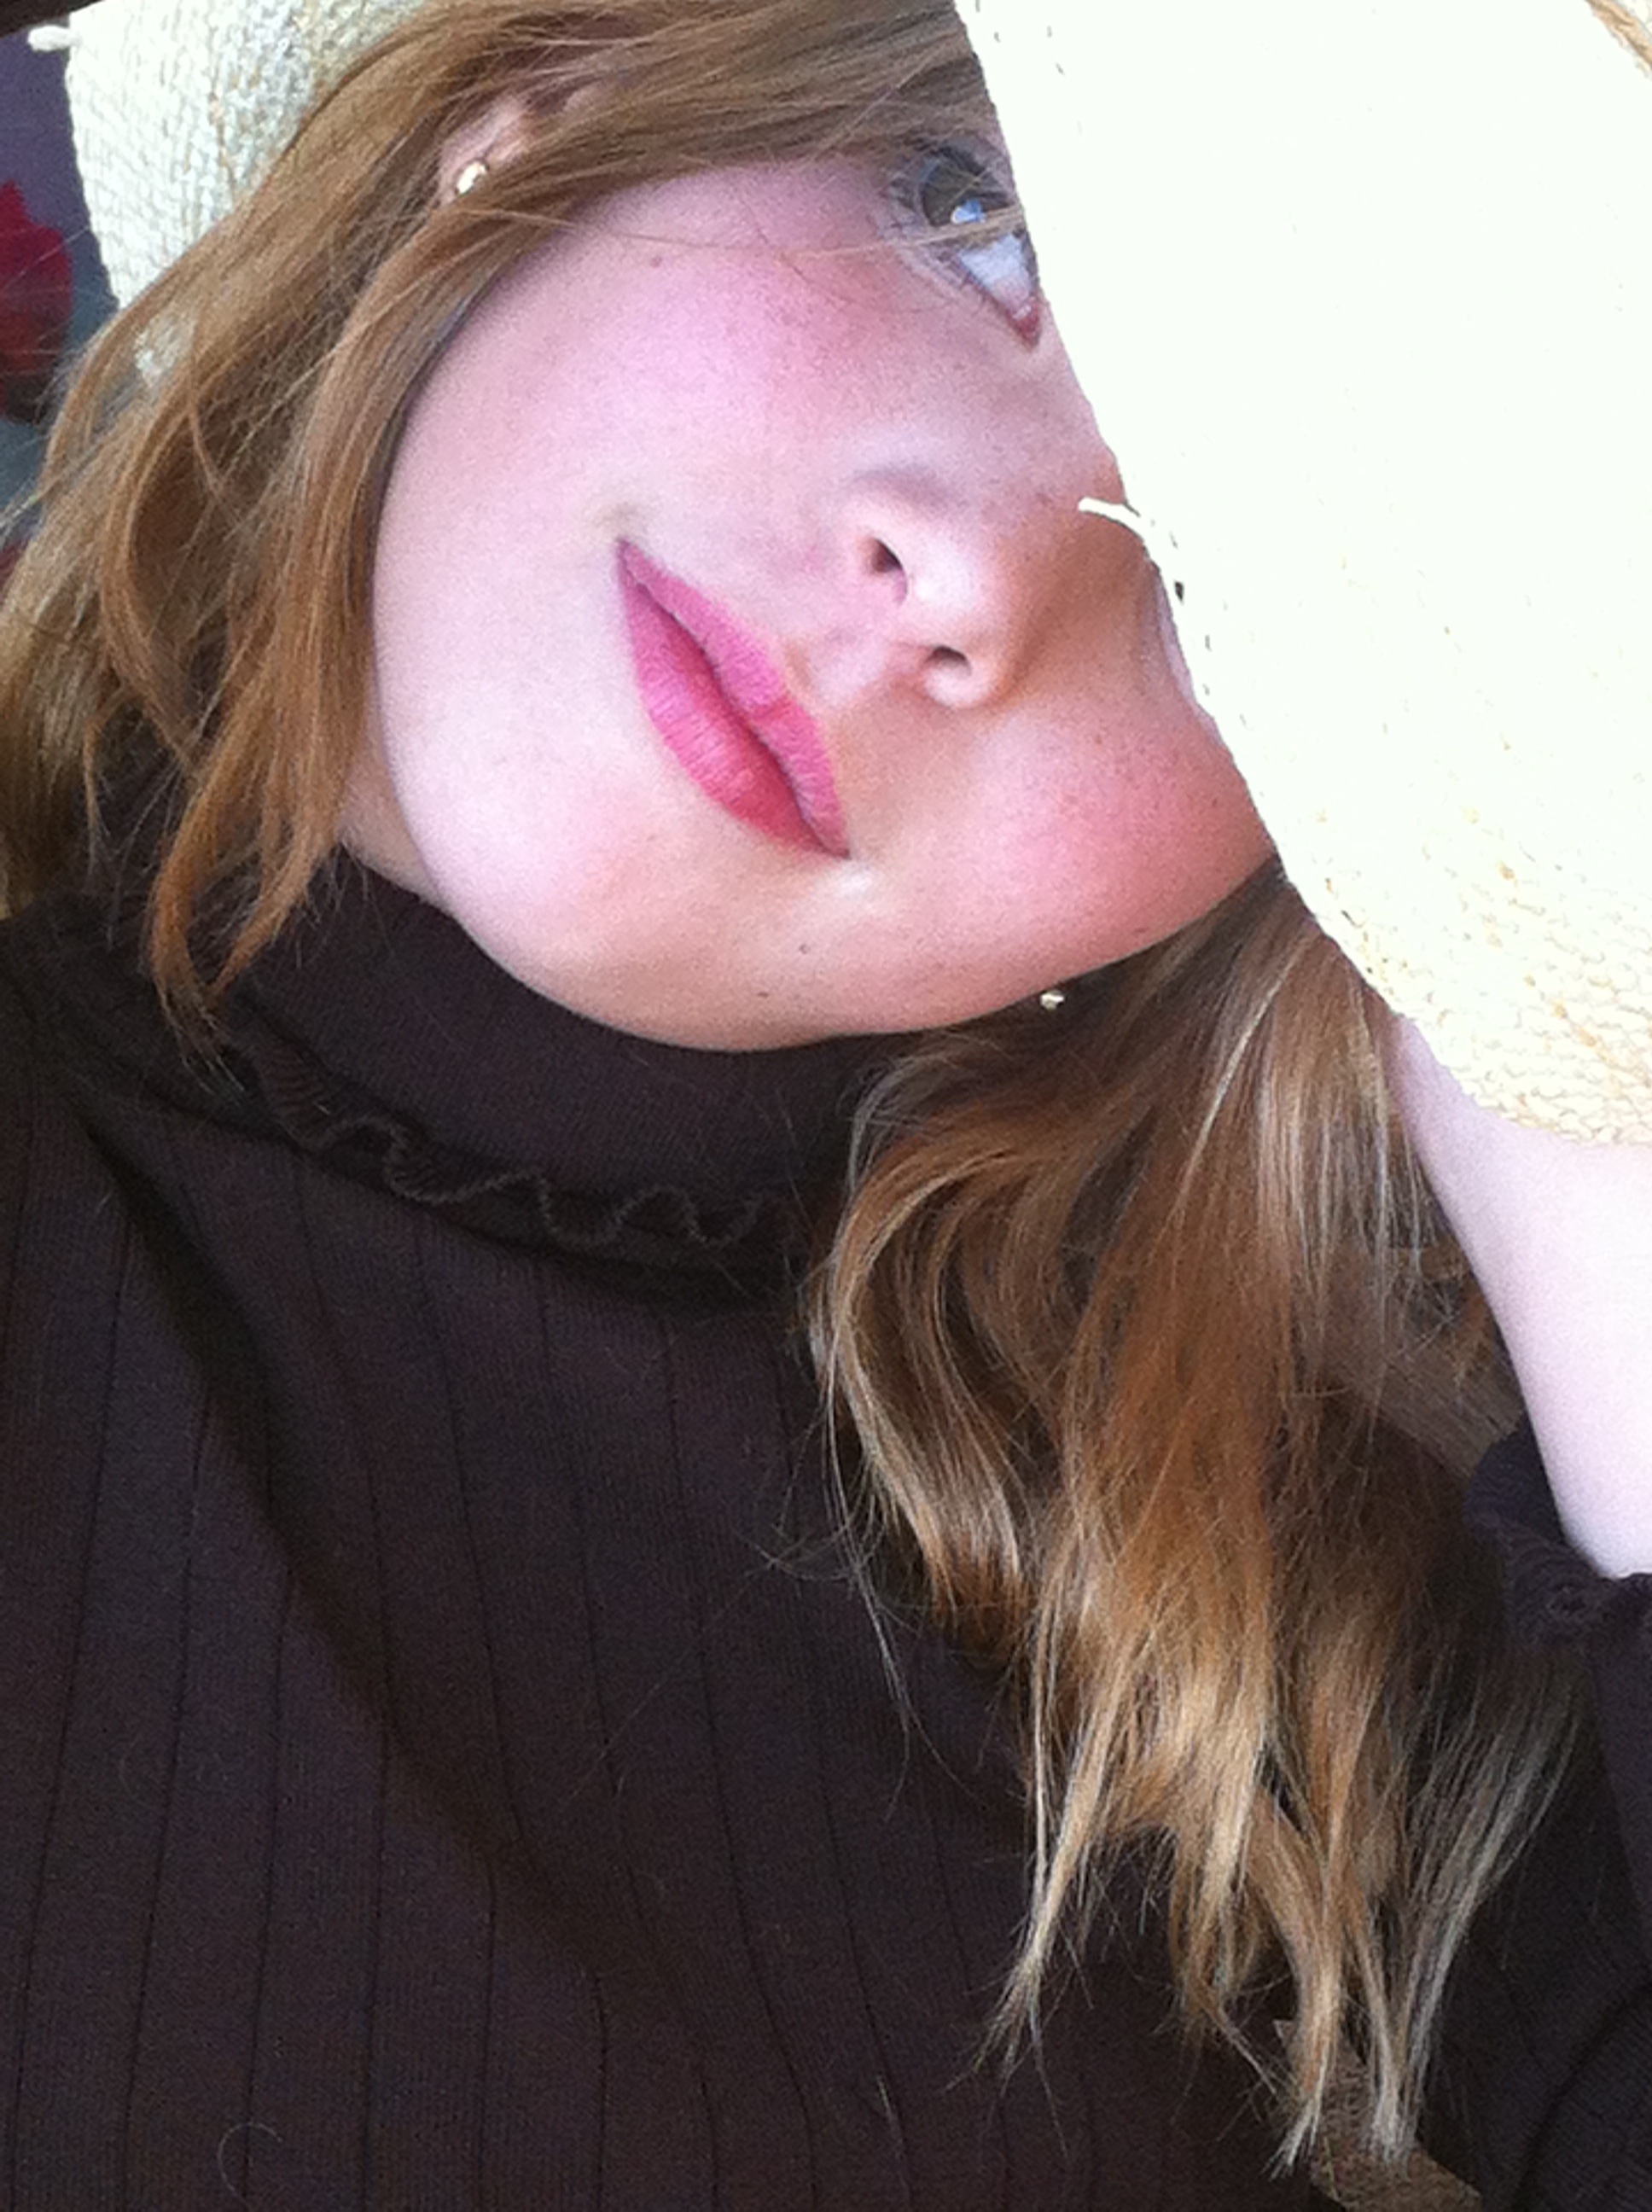
hand, people, girl, hair, photography, portrait, model, finger, clothing, ear, lady, pink, lip, hairstyle, mouth, long hair, human body, black hair, face, nose, neck, eye, head, skin, beauty, blond, organ, happy children, photo shoot, brown hair, human hair color